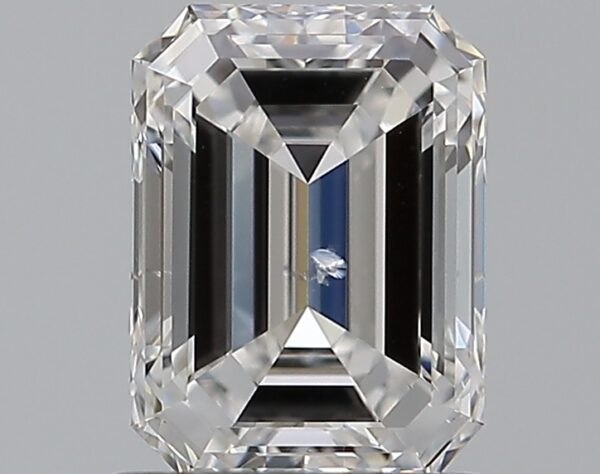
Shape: emerald
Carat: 0.9
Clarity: SI2
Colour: E
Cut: EX
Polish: VG
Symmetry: VG
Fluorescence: N
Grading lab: GIA
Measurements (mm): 6.54 x 4.83 x 2.97